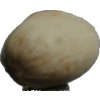
Label: pistachio